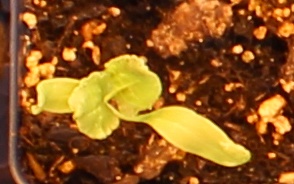
Label: Sugar beet